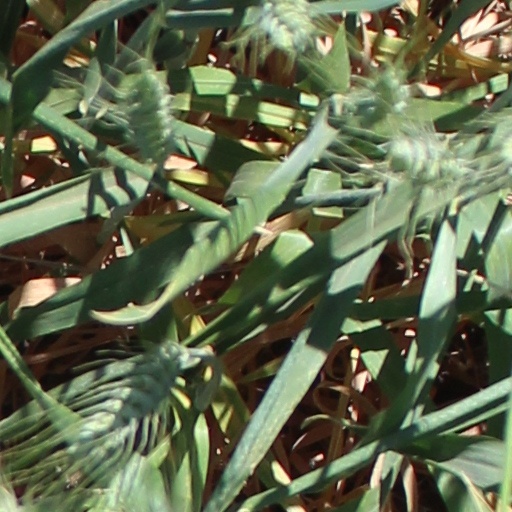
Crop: wheat